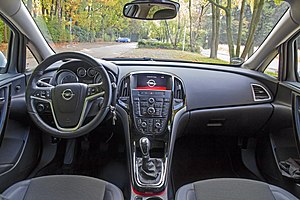
Opel Astra J / Modelvarianter
Opel Astra J er en personbilsmodel i den lille mellemklasse fra bilfabrikanten Opel og efterfølgeren for Opel Astra H. Bilen blev præsenteret for offentligheden på Frankfurt Motor Show i 2009.